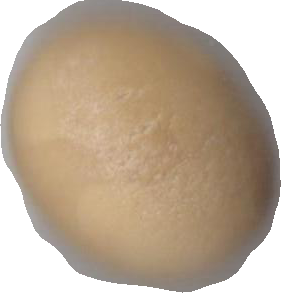
Variety: Dega